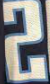
Number: 2